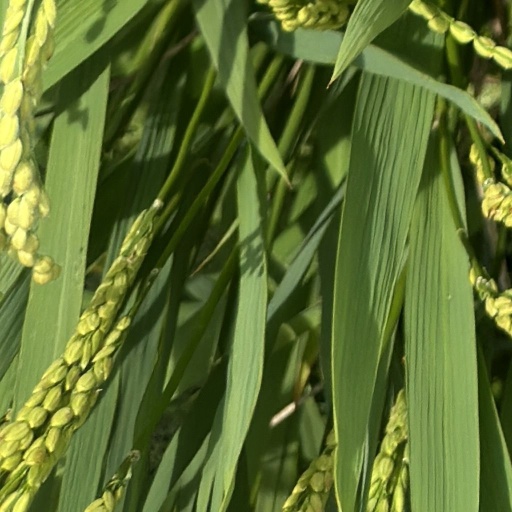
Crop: rice